Sirkeer malkoha

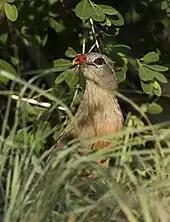
Sirkeer malkohas tend to skulk in vegetation and are often only briefly visible

All of the sub-Himalayan Indian subcontinent, Bangladesh, Sri Lanka; patchily in Pakistan and Rajasthan. They are thought to have expanded into the Sind region in the 1930s following the construction of the Sukkur barrage and the extension of canal irrigation. Three subspecies have been designated, varying in colouration but showing continuous variation and having no disjunctions in their distribution ranges.